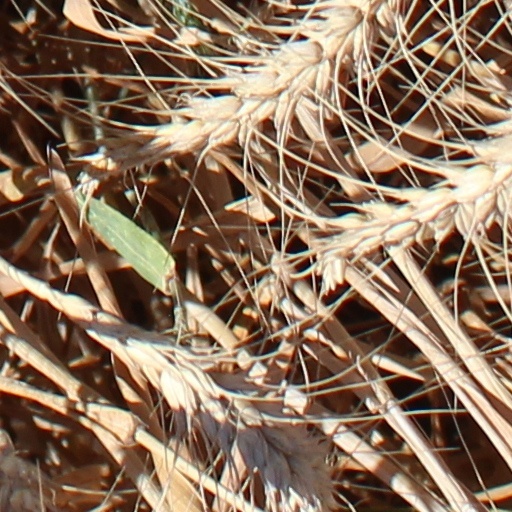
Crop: wheat